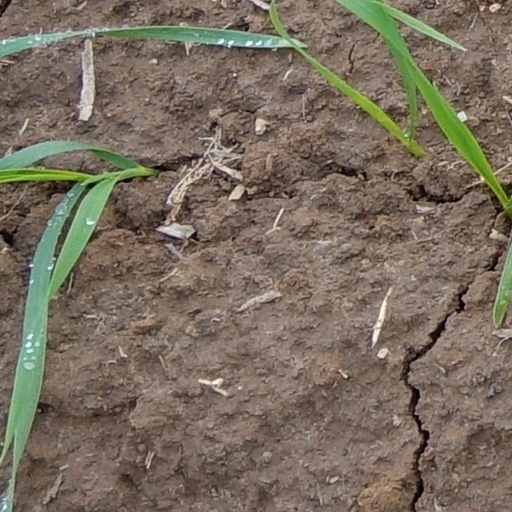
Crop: wheat